Lord and Peasant in Russia

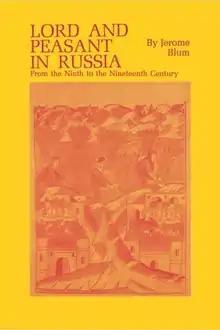
Book cover

Lord and Peasant in Russia from the Ninth to the Nineteenth Century is a political-social-economic history of Russia written by historian Jerome Blum and published by Princeton University Press in 1961. The work covers the period from Varangian origins, to the end of serfdom in the 19th century.